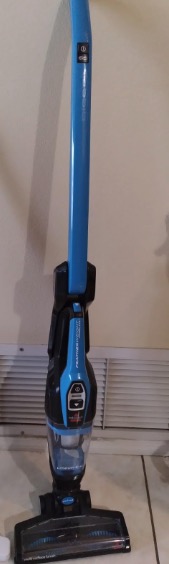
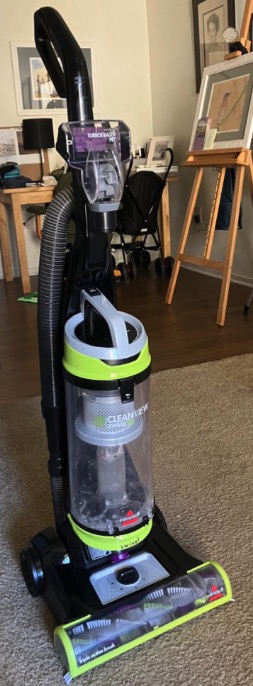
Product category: items_vacuum
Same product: no